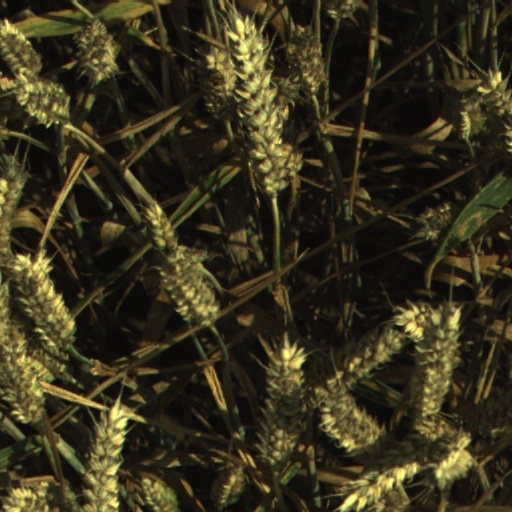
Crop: wheat